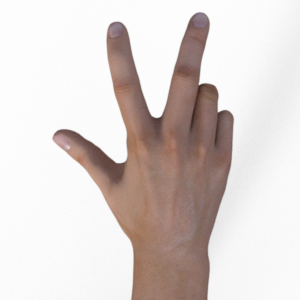
Label: scissors